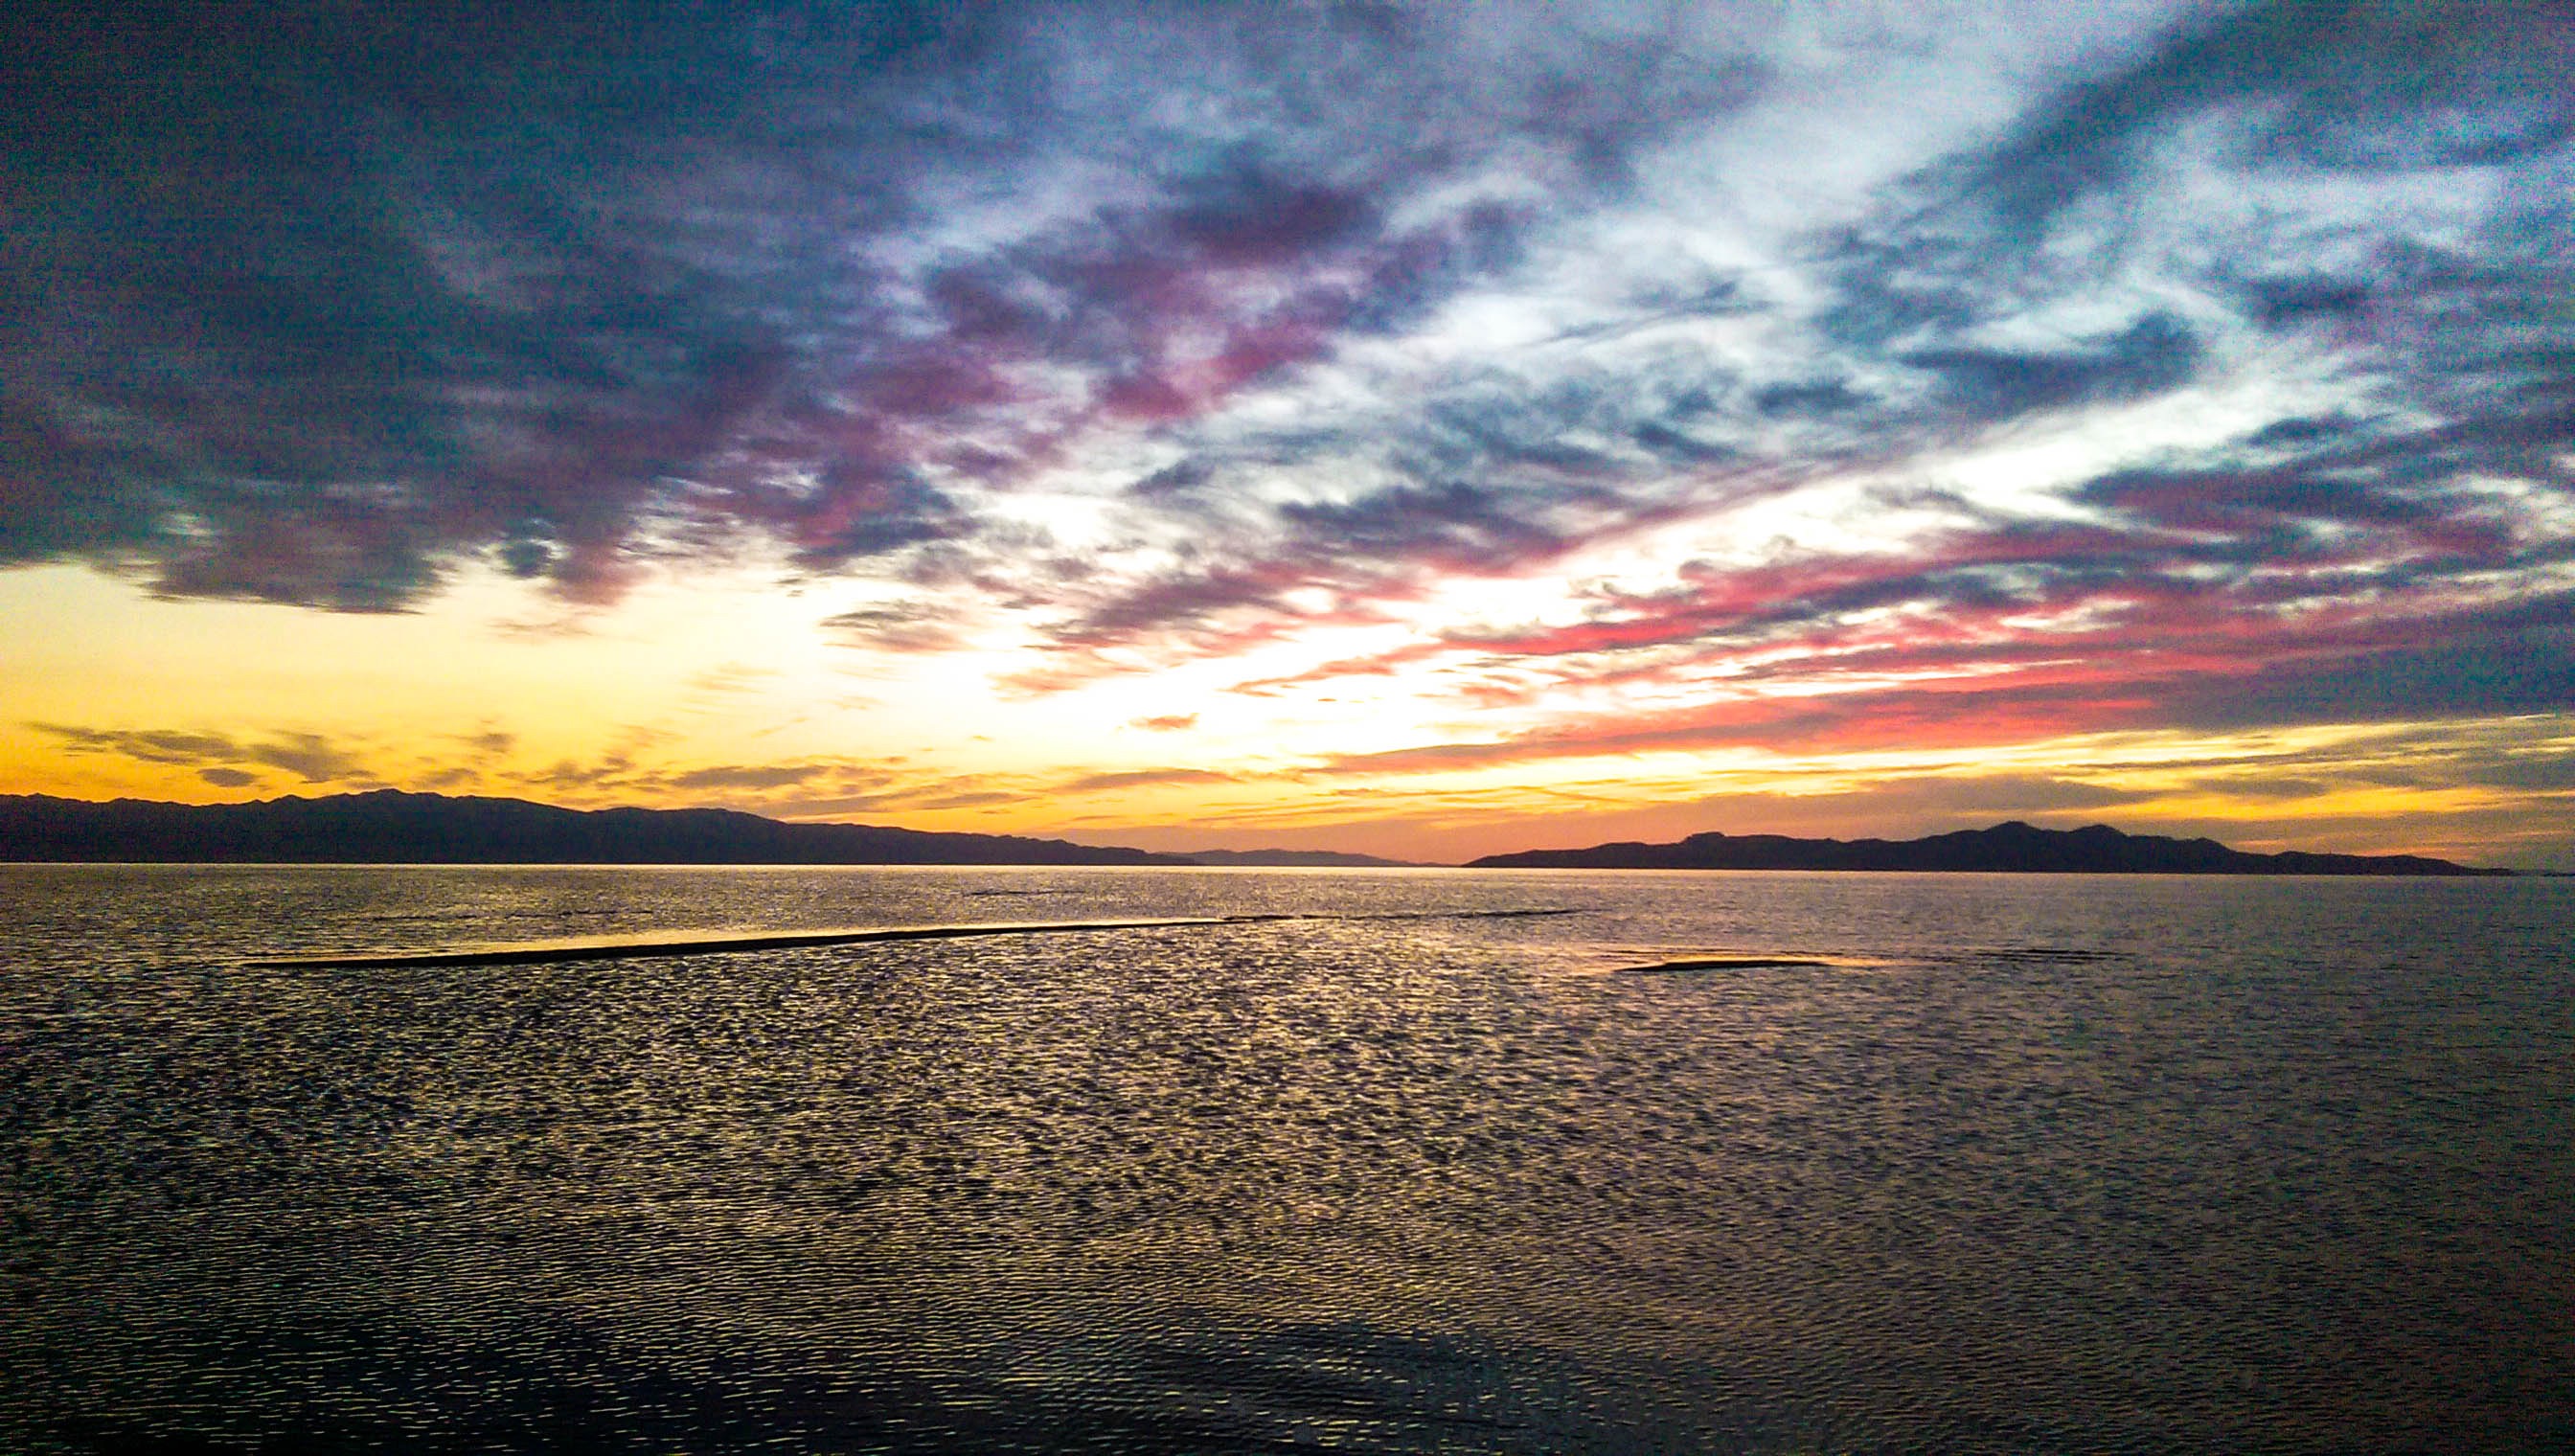
beach, sea, coast, water, ocean, horizon, cloud, sky, sun, sunrise, sunset, sunlight, morning, shore, wave, dawn, dusk, evening, reflection, bay, afterglow, wind wave